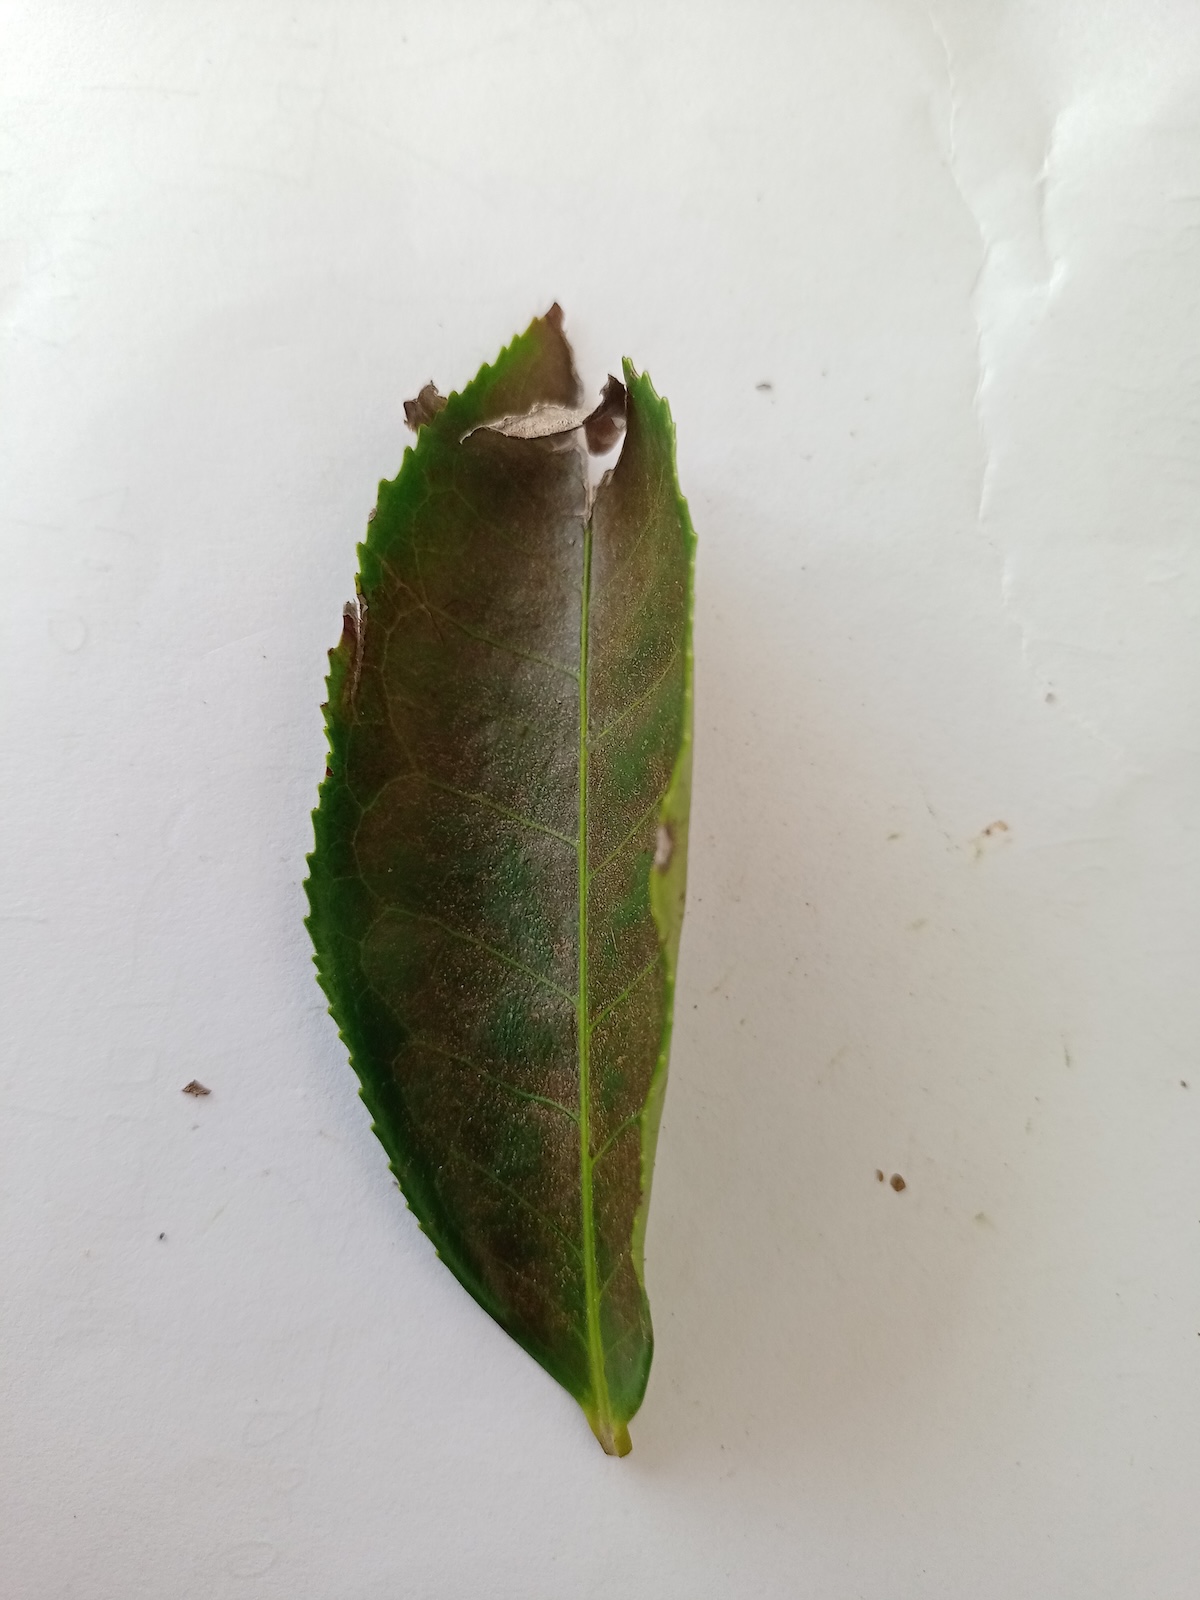
Label: Red spider